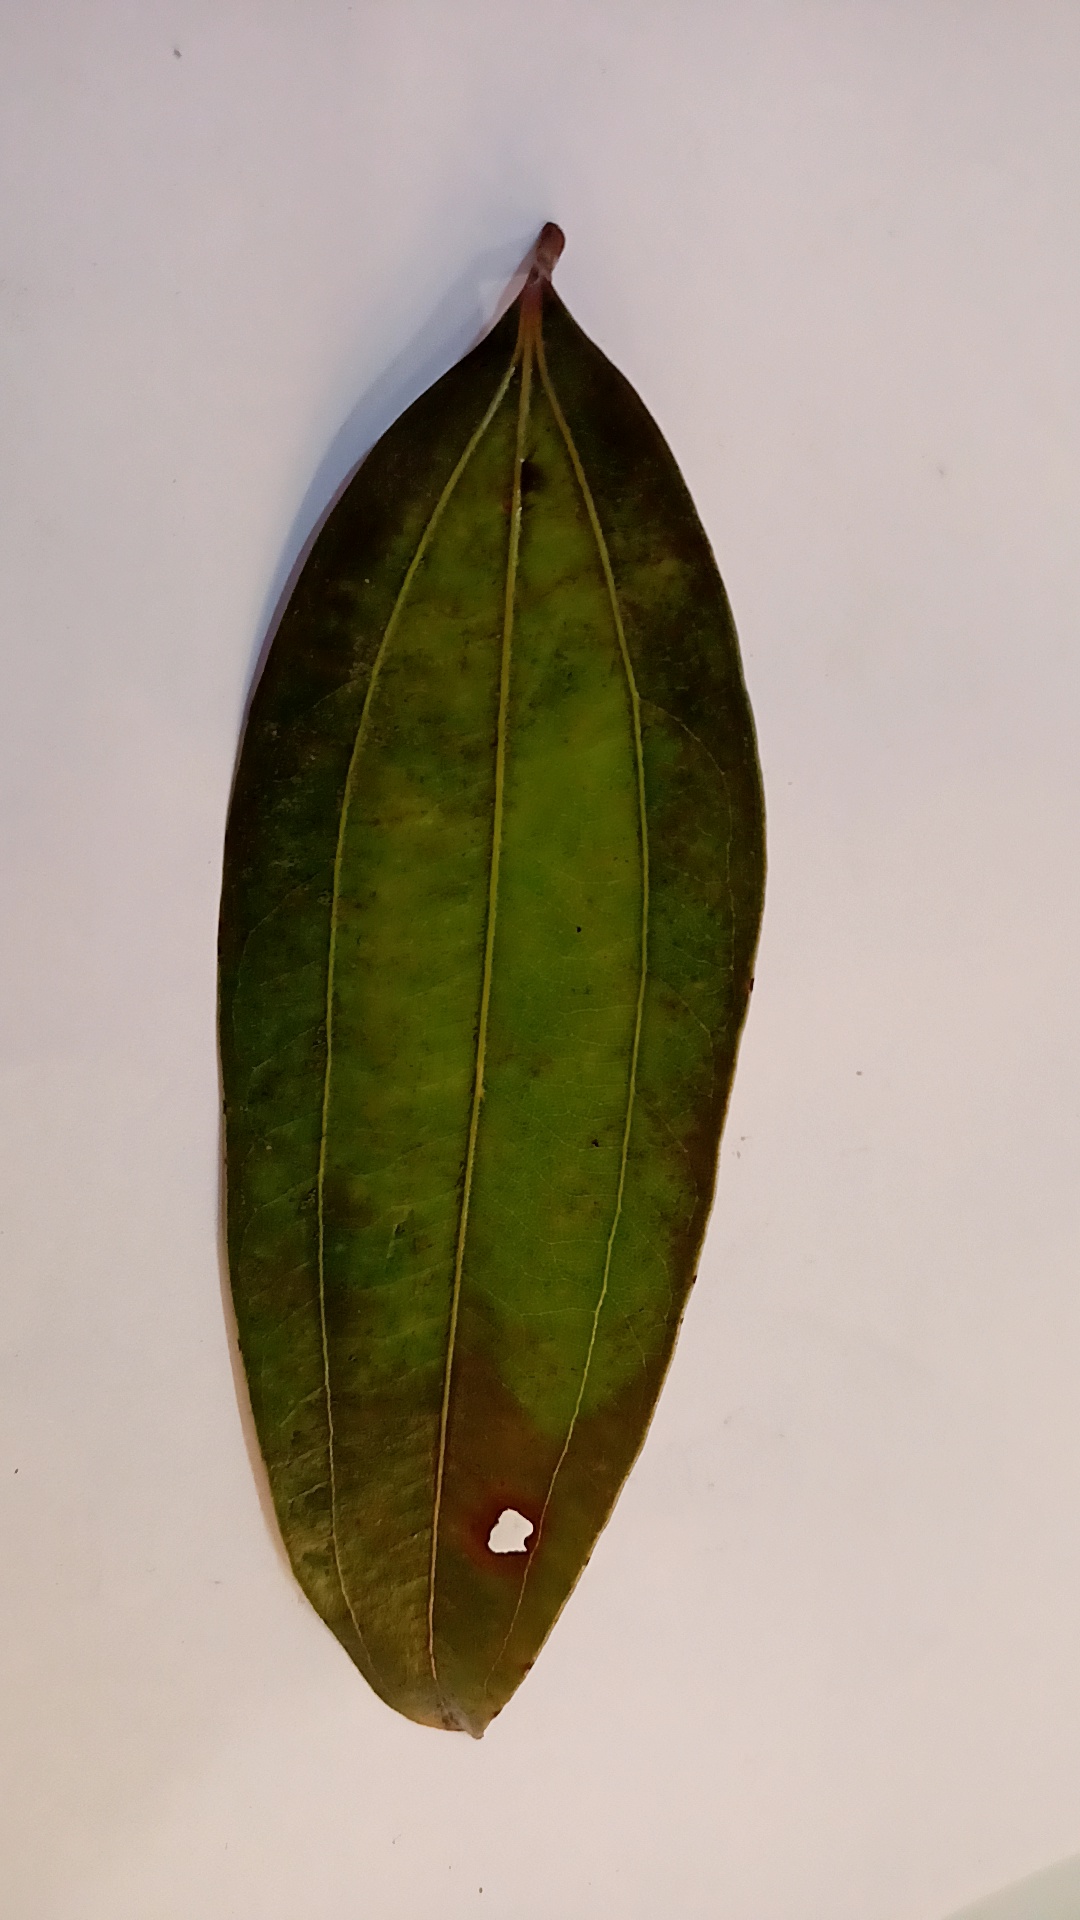
Label: Disease